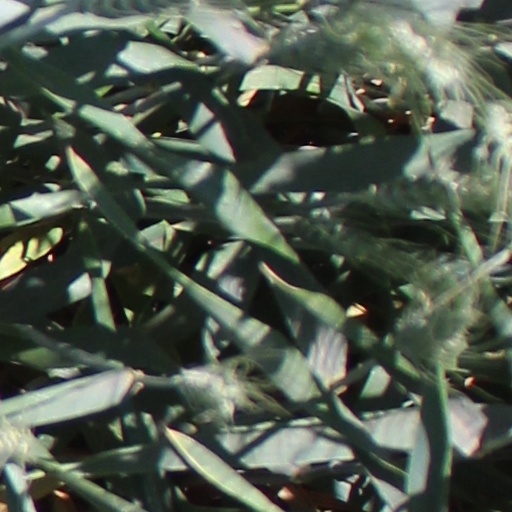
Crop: wheat